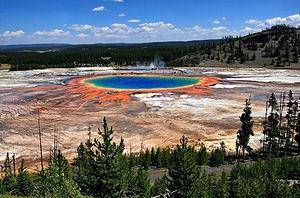
Grand Prismatic Spring et le Midway Geyser Basin
L'environnement aux États-Unis est l'environnement des États-Unis, à savoir l'ensemble des composants naturels du pays, et l'ensemble des phénomènes et interactions qui s'y déploient. Il est l'objet de réglementations et de politiques, et ce depuis le XIXᵉ siècle. Le premier Parc naturel national au monde a été créé aux États-Unis. Par ailleurs, ce pays a connu, et connait encore au XXIᵉ siècle, un développement économique majeur basé sur l'exploitation des ressources, notamment le pétrole et le gaz naturel. Il est le deuxième pays émetteur de dioxyde de carbone du monde derrière la Chine.